Zachary Wentz

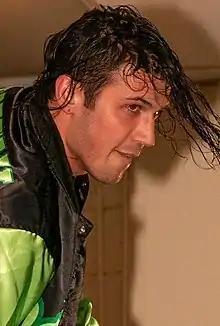
Wentz in November 2019

Zachary Green (born April 29, 1994), better known by his ring name Zachary Wentz, is an American professional wrestler. He is signed to Total Nonstop Action Wrestling (TNA), where he is a member of The Rascalz stable. He also makes appearances on WWE's NXT brand, where he previously performed under the ring name Nash Carter from 2020 to 2022. He has worked with other independent promotions, mostly notably for Pro Wrestling Guerrilla (PWG).